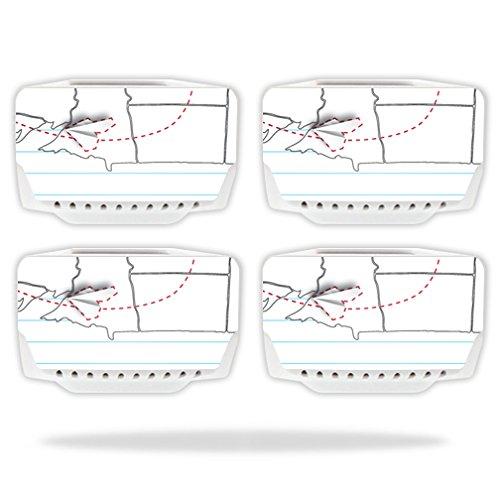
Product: MightySkins Skin Compatible with Blade Chroma Battery Batteries (4 Pack) wrap Cover Sticker Skins Traveler
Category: Toys & Games | Hobbies | Remote & App Controlled Vehicles & Parts | Remote & App Controlled Vehicle Parts
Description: Protect your Blade Chroma Battery 4 pack from dings and scratches.
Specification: ProductDimensions:17x1x11inches|ItemWeight:0.16ounces|ShippingWeight:1pounds|ASIN:B01DDUQPFW|Itemmodelnumber:BLCHROMBAT-Traveler